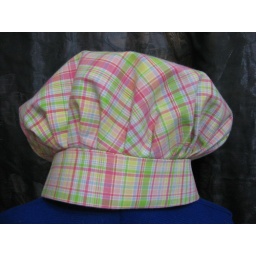
Adjustable chef's hat in pink and green plaid.